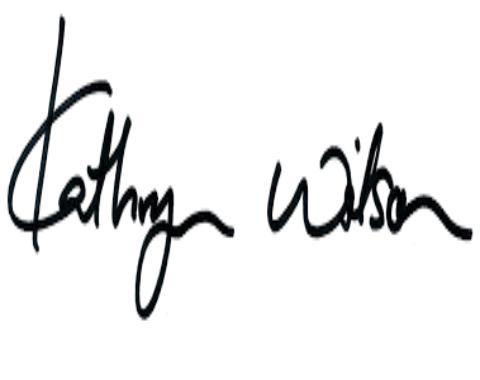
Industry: Sports